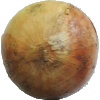
Label: Onion White 1